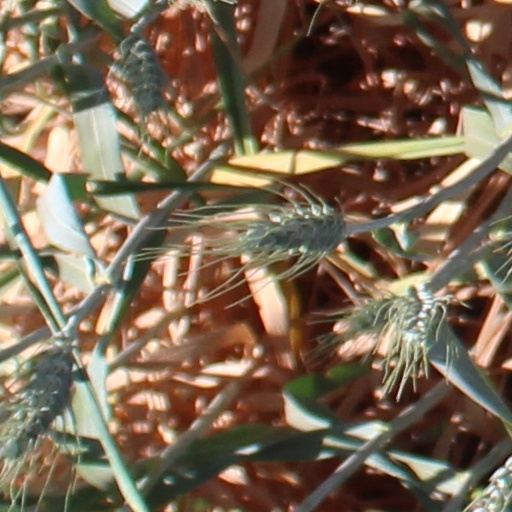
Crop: wheat